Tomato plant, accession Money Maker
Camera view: vertical (180 deg); turntable rotation: 30 degrees
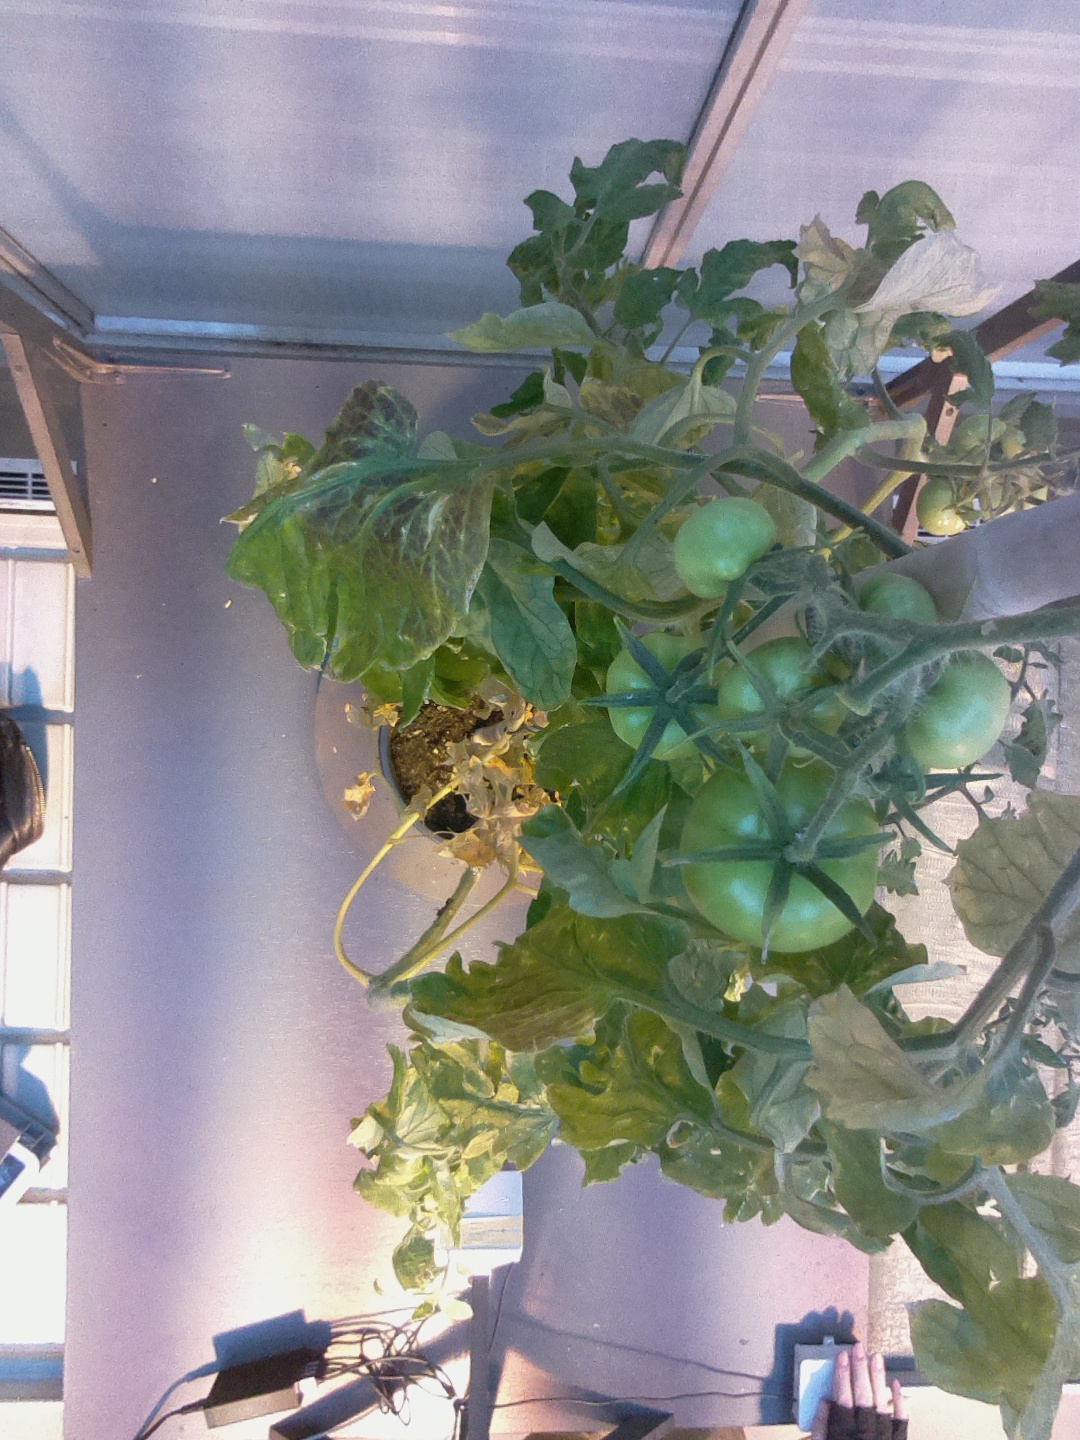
BBCH growth stage 78: 80% -90% of final fruit size